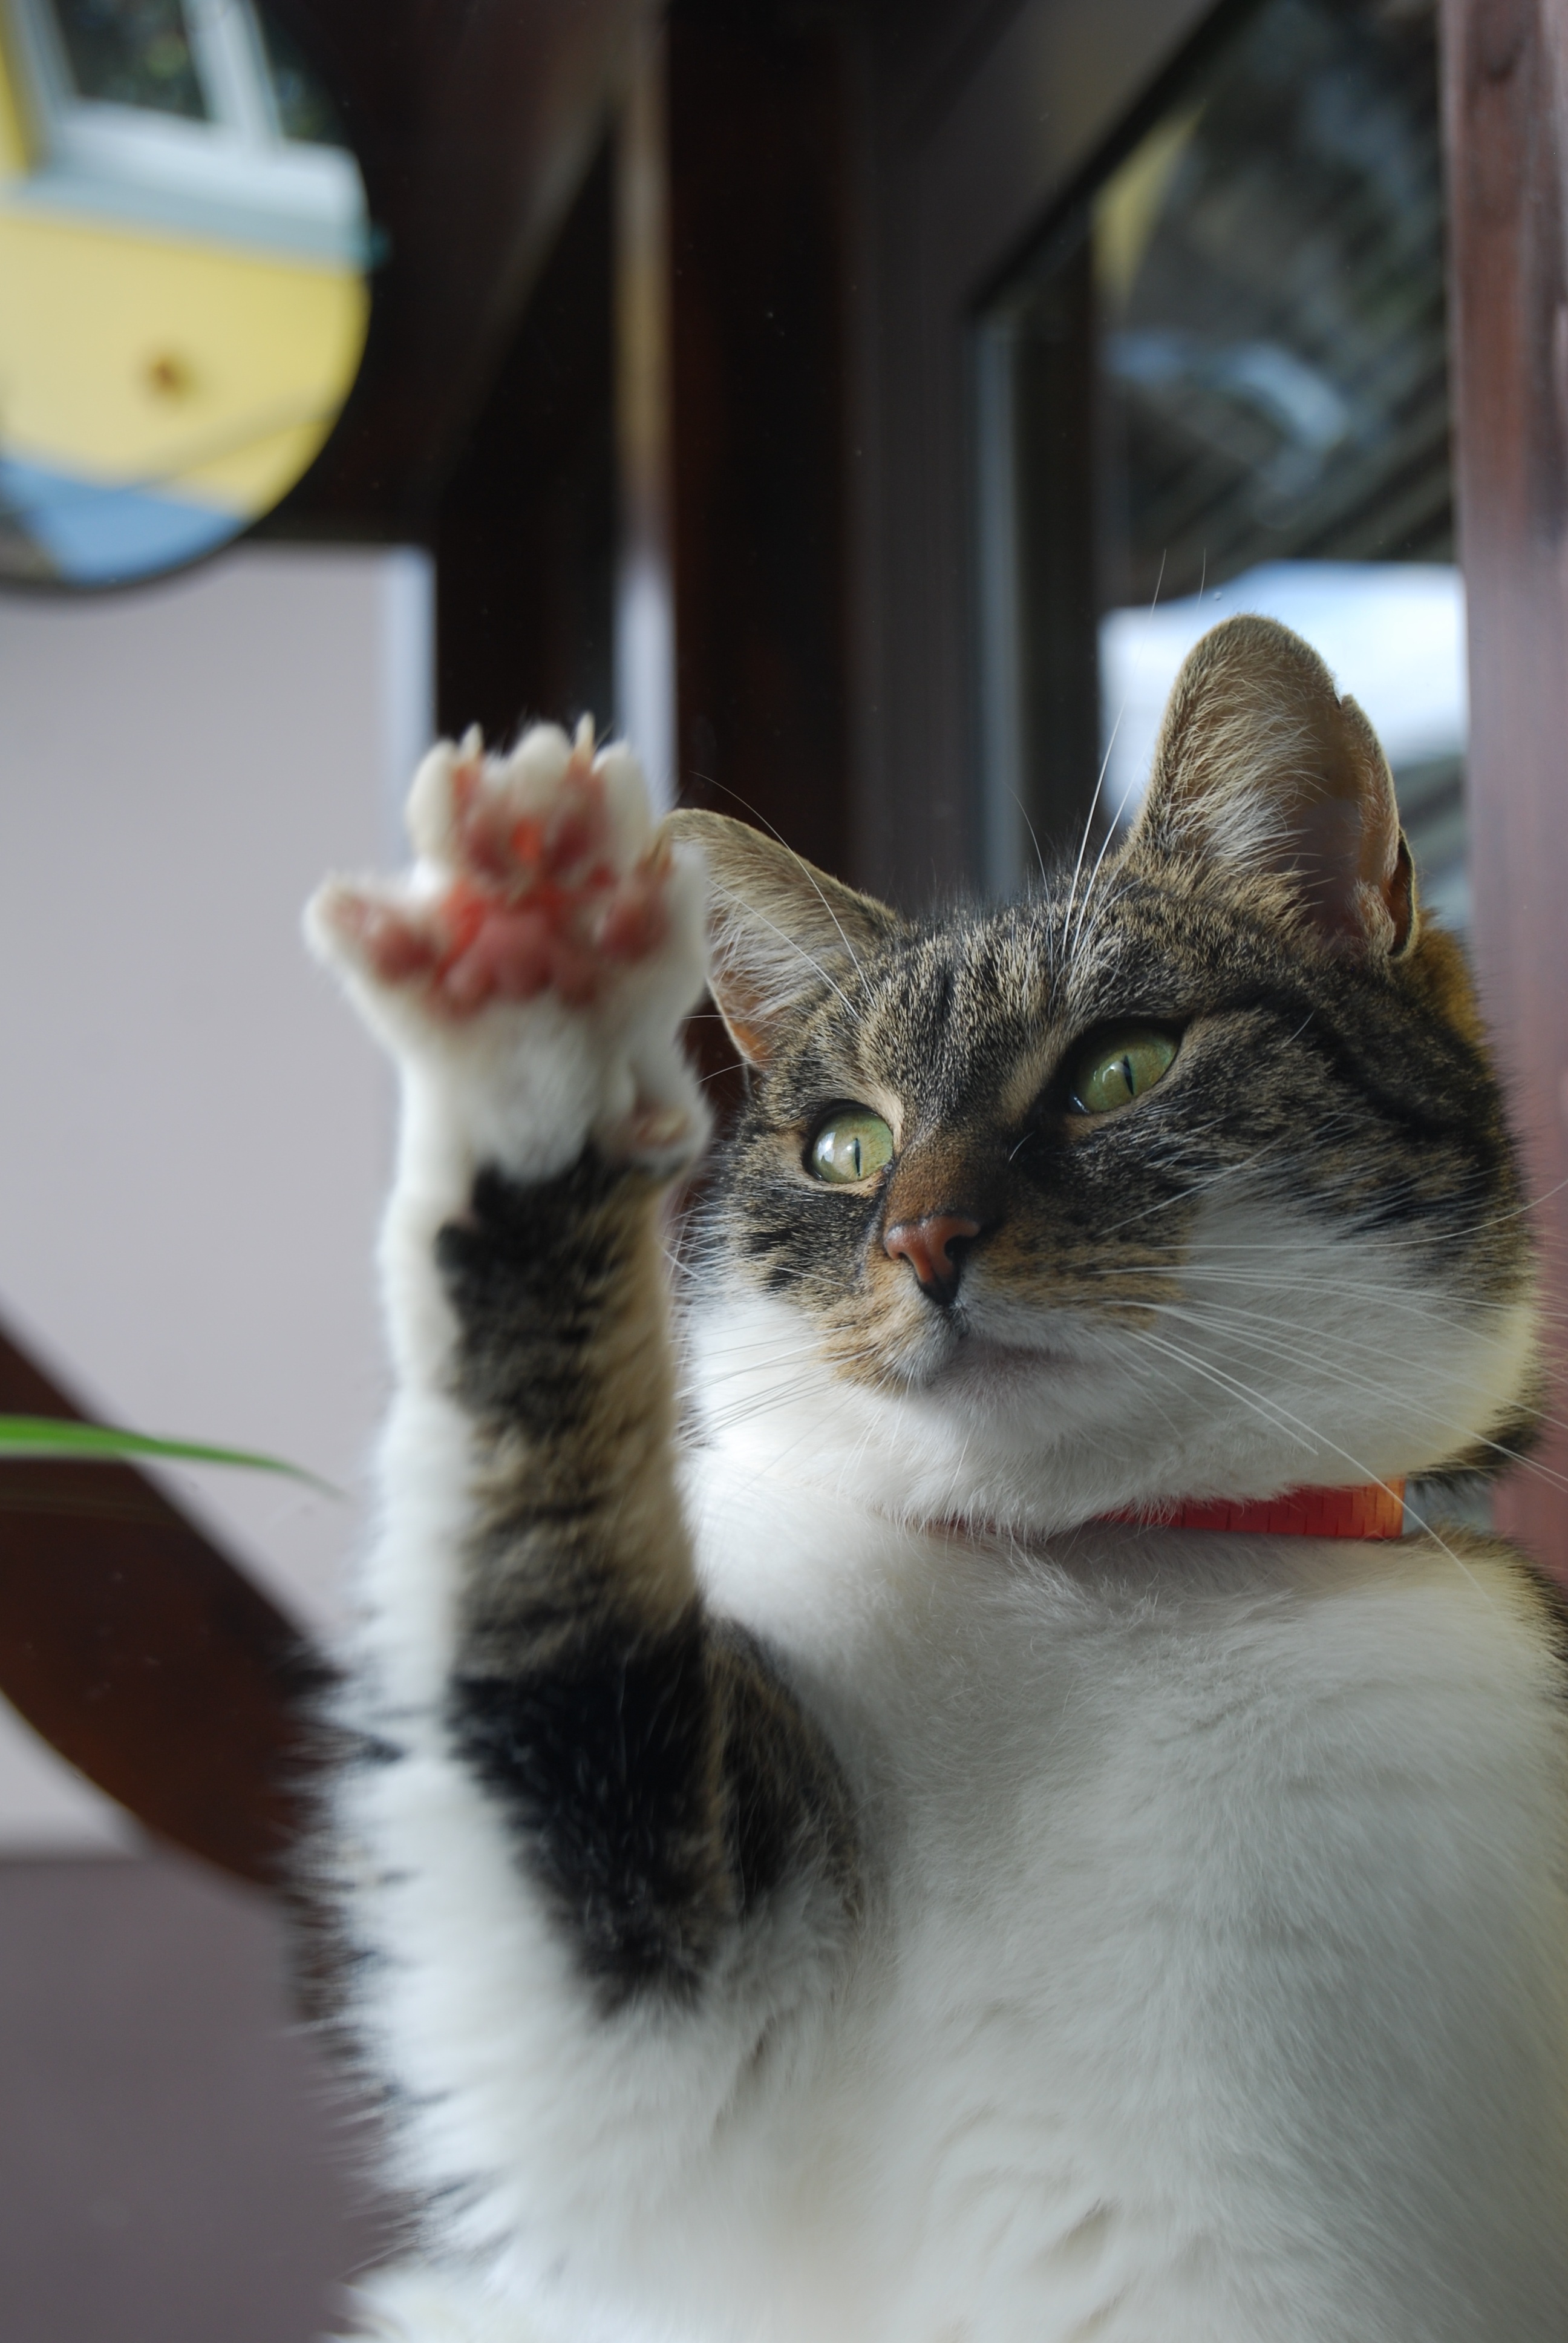
animal, kitten, cat, mammal, fauna, claw, whiskers, paw, skin, vertebrate, cat eyes, hi, small to medium sized cats, cat like mammal